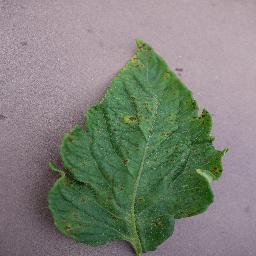
Label: Tomato___Septoria_leaf_spot